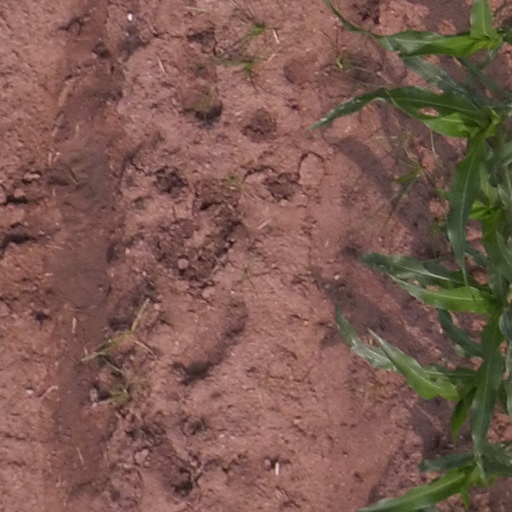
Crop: maize; corn